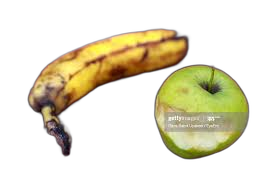
Waste category: biological